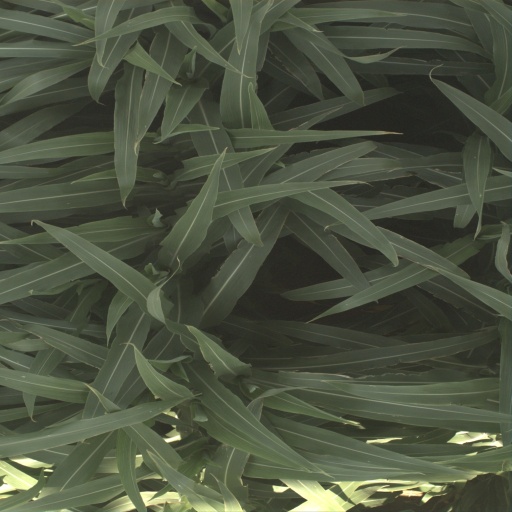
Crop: sorghum